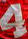
Number: 4